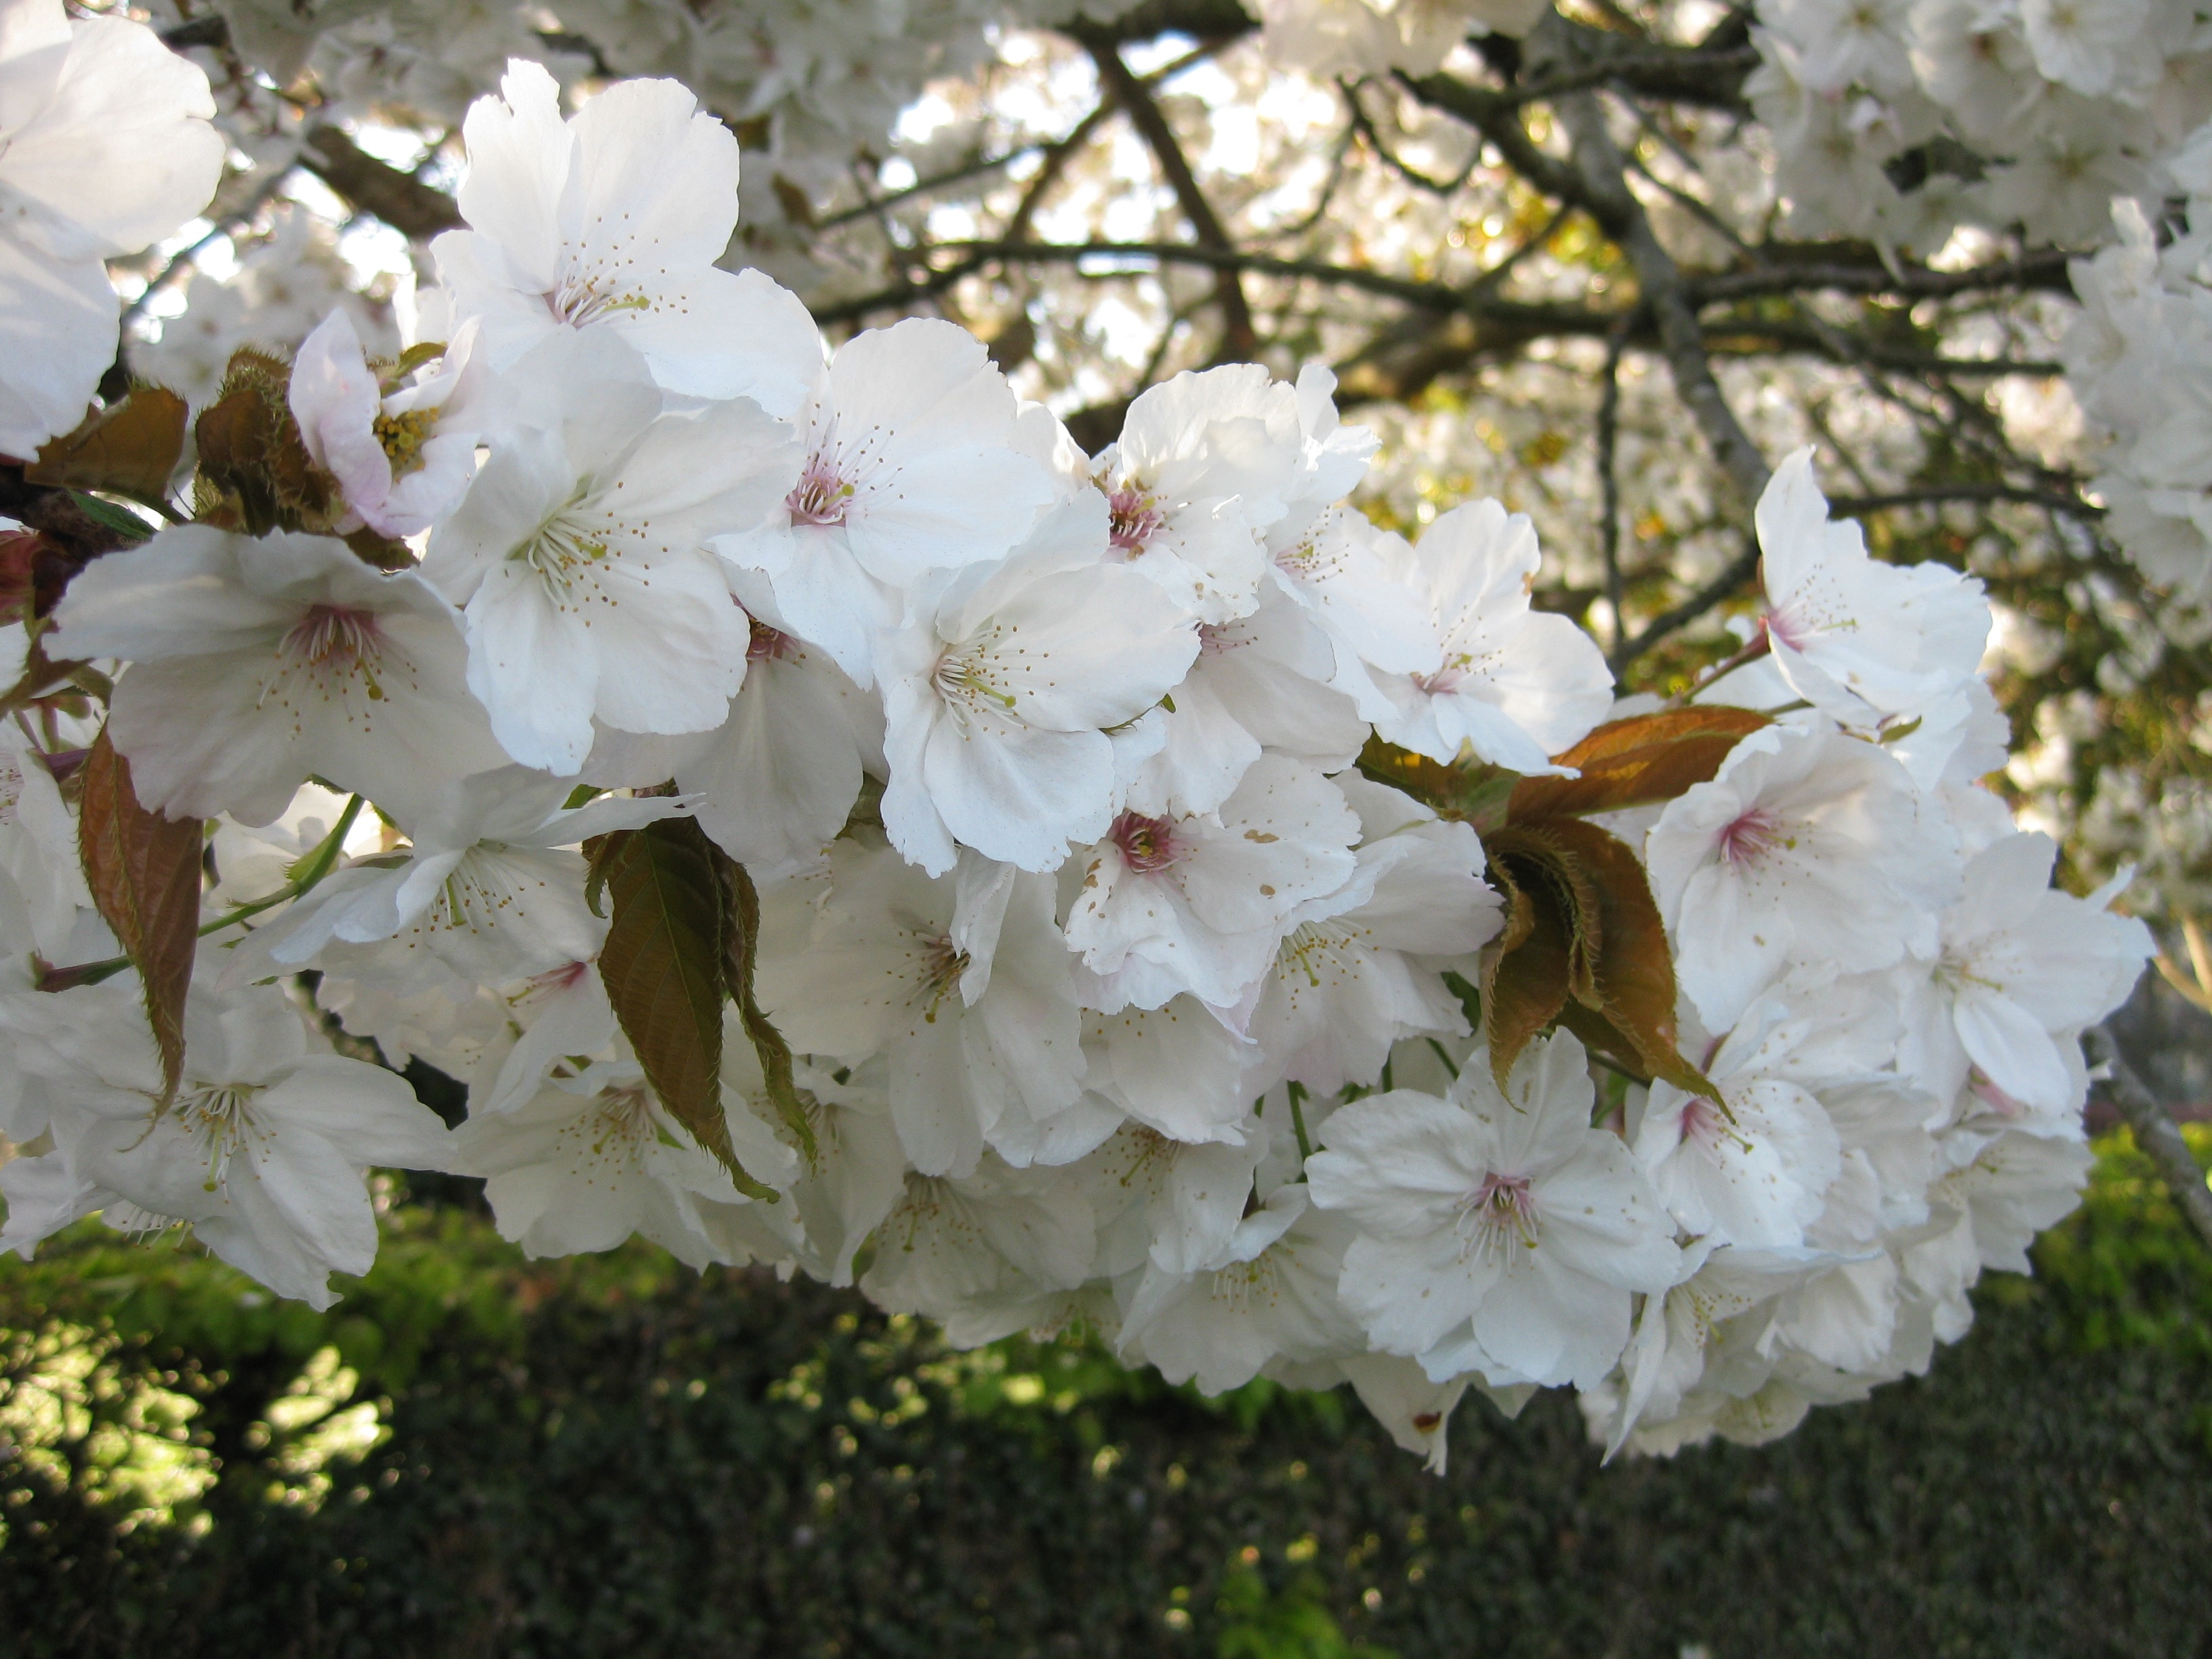
tree, branch, blossom, plant, fruit, stem, leaf, flower, petal, bloom, floral, ripe, environment, food, spring, ingredient, herb, produce, natural, fresh, botany, agriculture, juicy, healthy, flora, delicious, health, botanical, cherry blossom, plants, flowers, flower bed, outdoors, nutrition, vegetation, petals, shrub, fruit tree, tasty, vegetarian, wildflowers, raw, horticulture, diet, organic, white flowers, nutritious, flowering plant, rose family, woody plant, land plant, fruit blossom